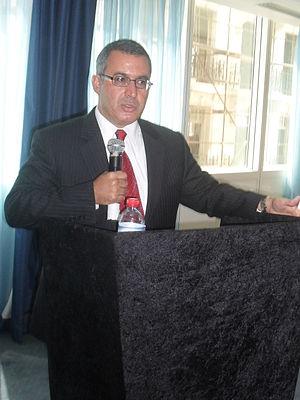
Radwan Masmoudi, né le 31 août 1963 à Sfax, est un ingénieur, lobbyiste et homme politique islamiste tunisien, fondateur du Centre pour l'étude de l'islam et de la démocratie qu'il préside depuis 1999.